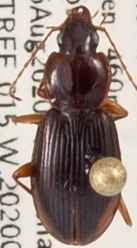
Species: Synuchus impunctatus
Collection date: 2020-08-18
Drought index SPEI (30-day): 0.226
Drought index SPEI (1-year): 2.09
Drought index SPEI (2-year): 2.09